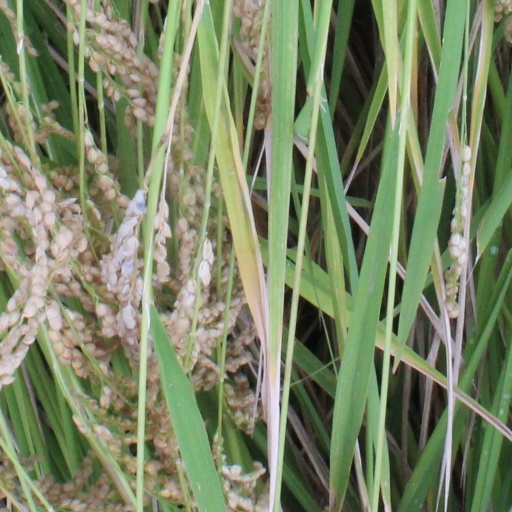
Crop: rice